Tucano people

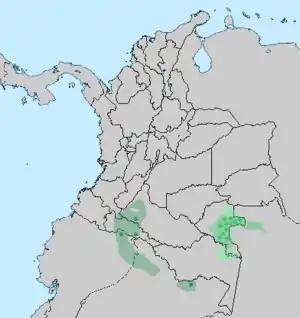
Distribution of the Tucan, who fall into groups of East, Central, and West Tucano language-speakers

The Tucano people (sometimes spelt Tukano)(In Tucano: ye’pâ-masɨ (m.sg.), ye’pâ-maso (f.sg.), ye’pâ-masa (pl.)), are a group of Indigenous South Americans in the northwestern Amazon, along the Vaupés River and the surrounding area. They are mostly in Colombia, but some are in Brazil. They are usually described as being made up of many separate tribes, but that oversimplifies the social and linguistic structure of the region.